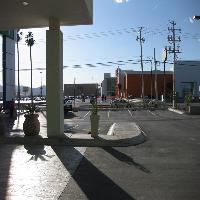
Weather: sun or clear